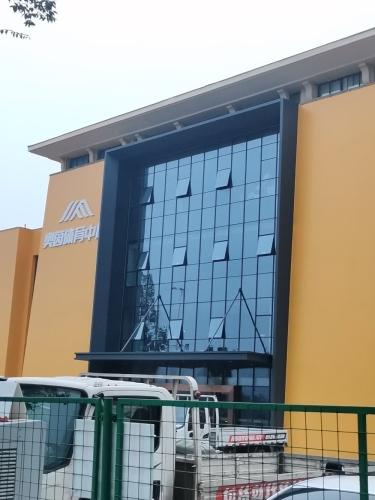
地标名称：奥茵体育中心
所在城市：长沙市·望城区